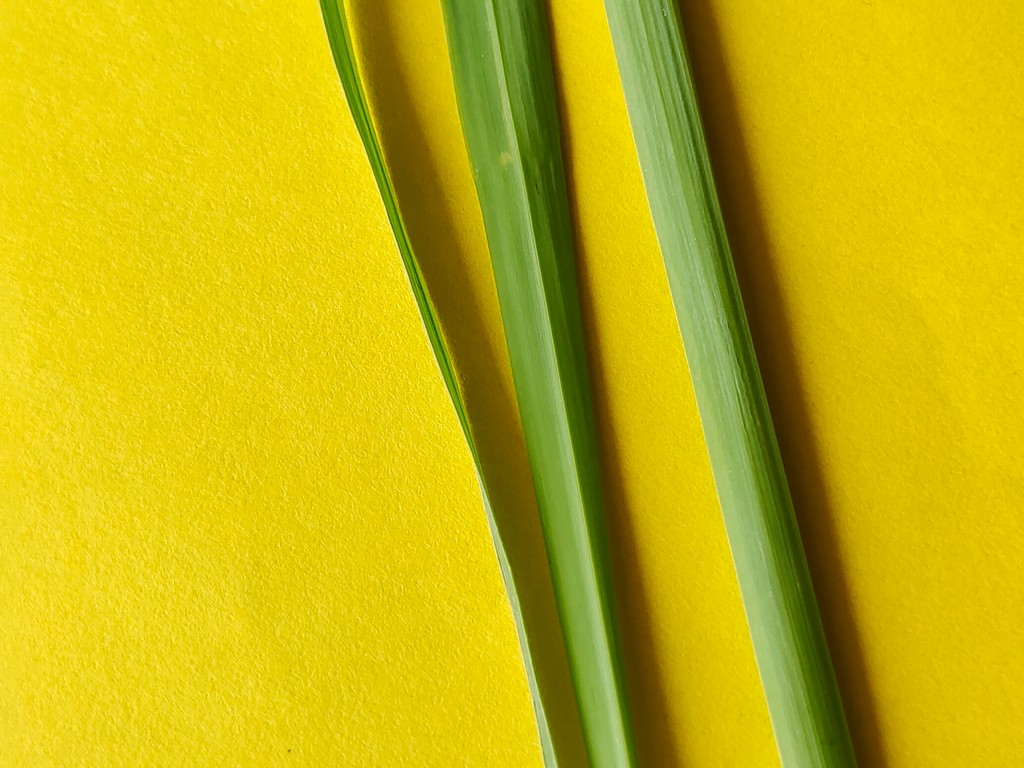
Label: Healthy